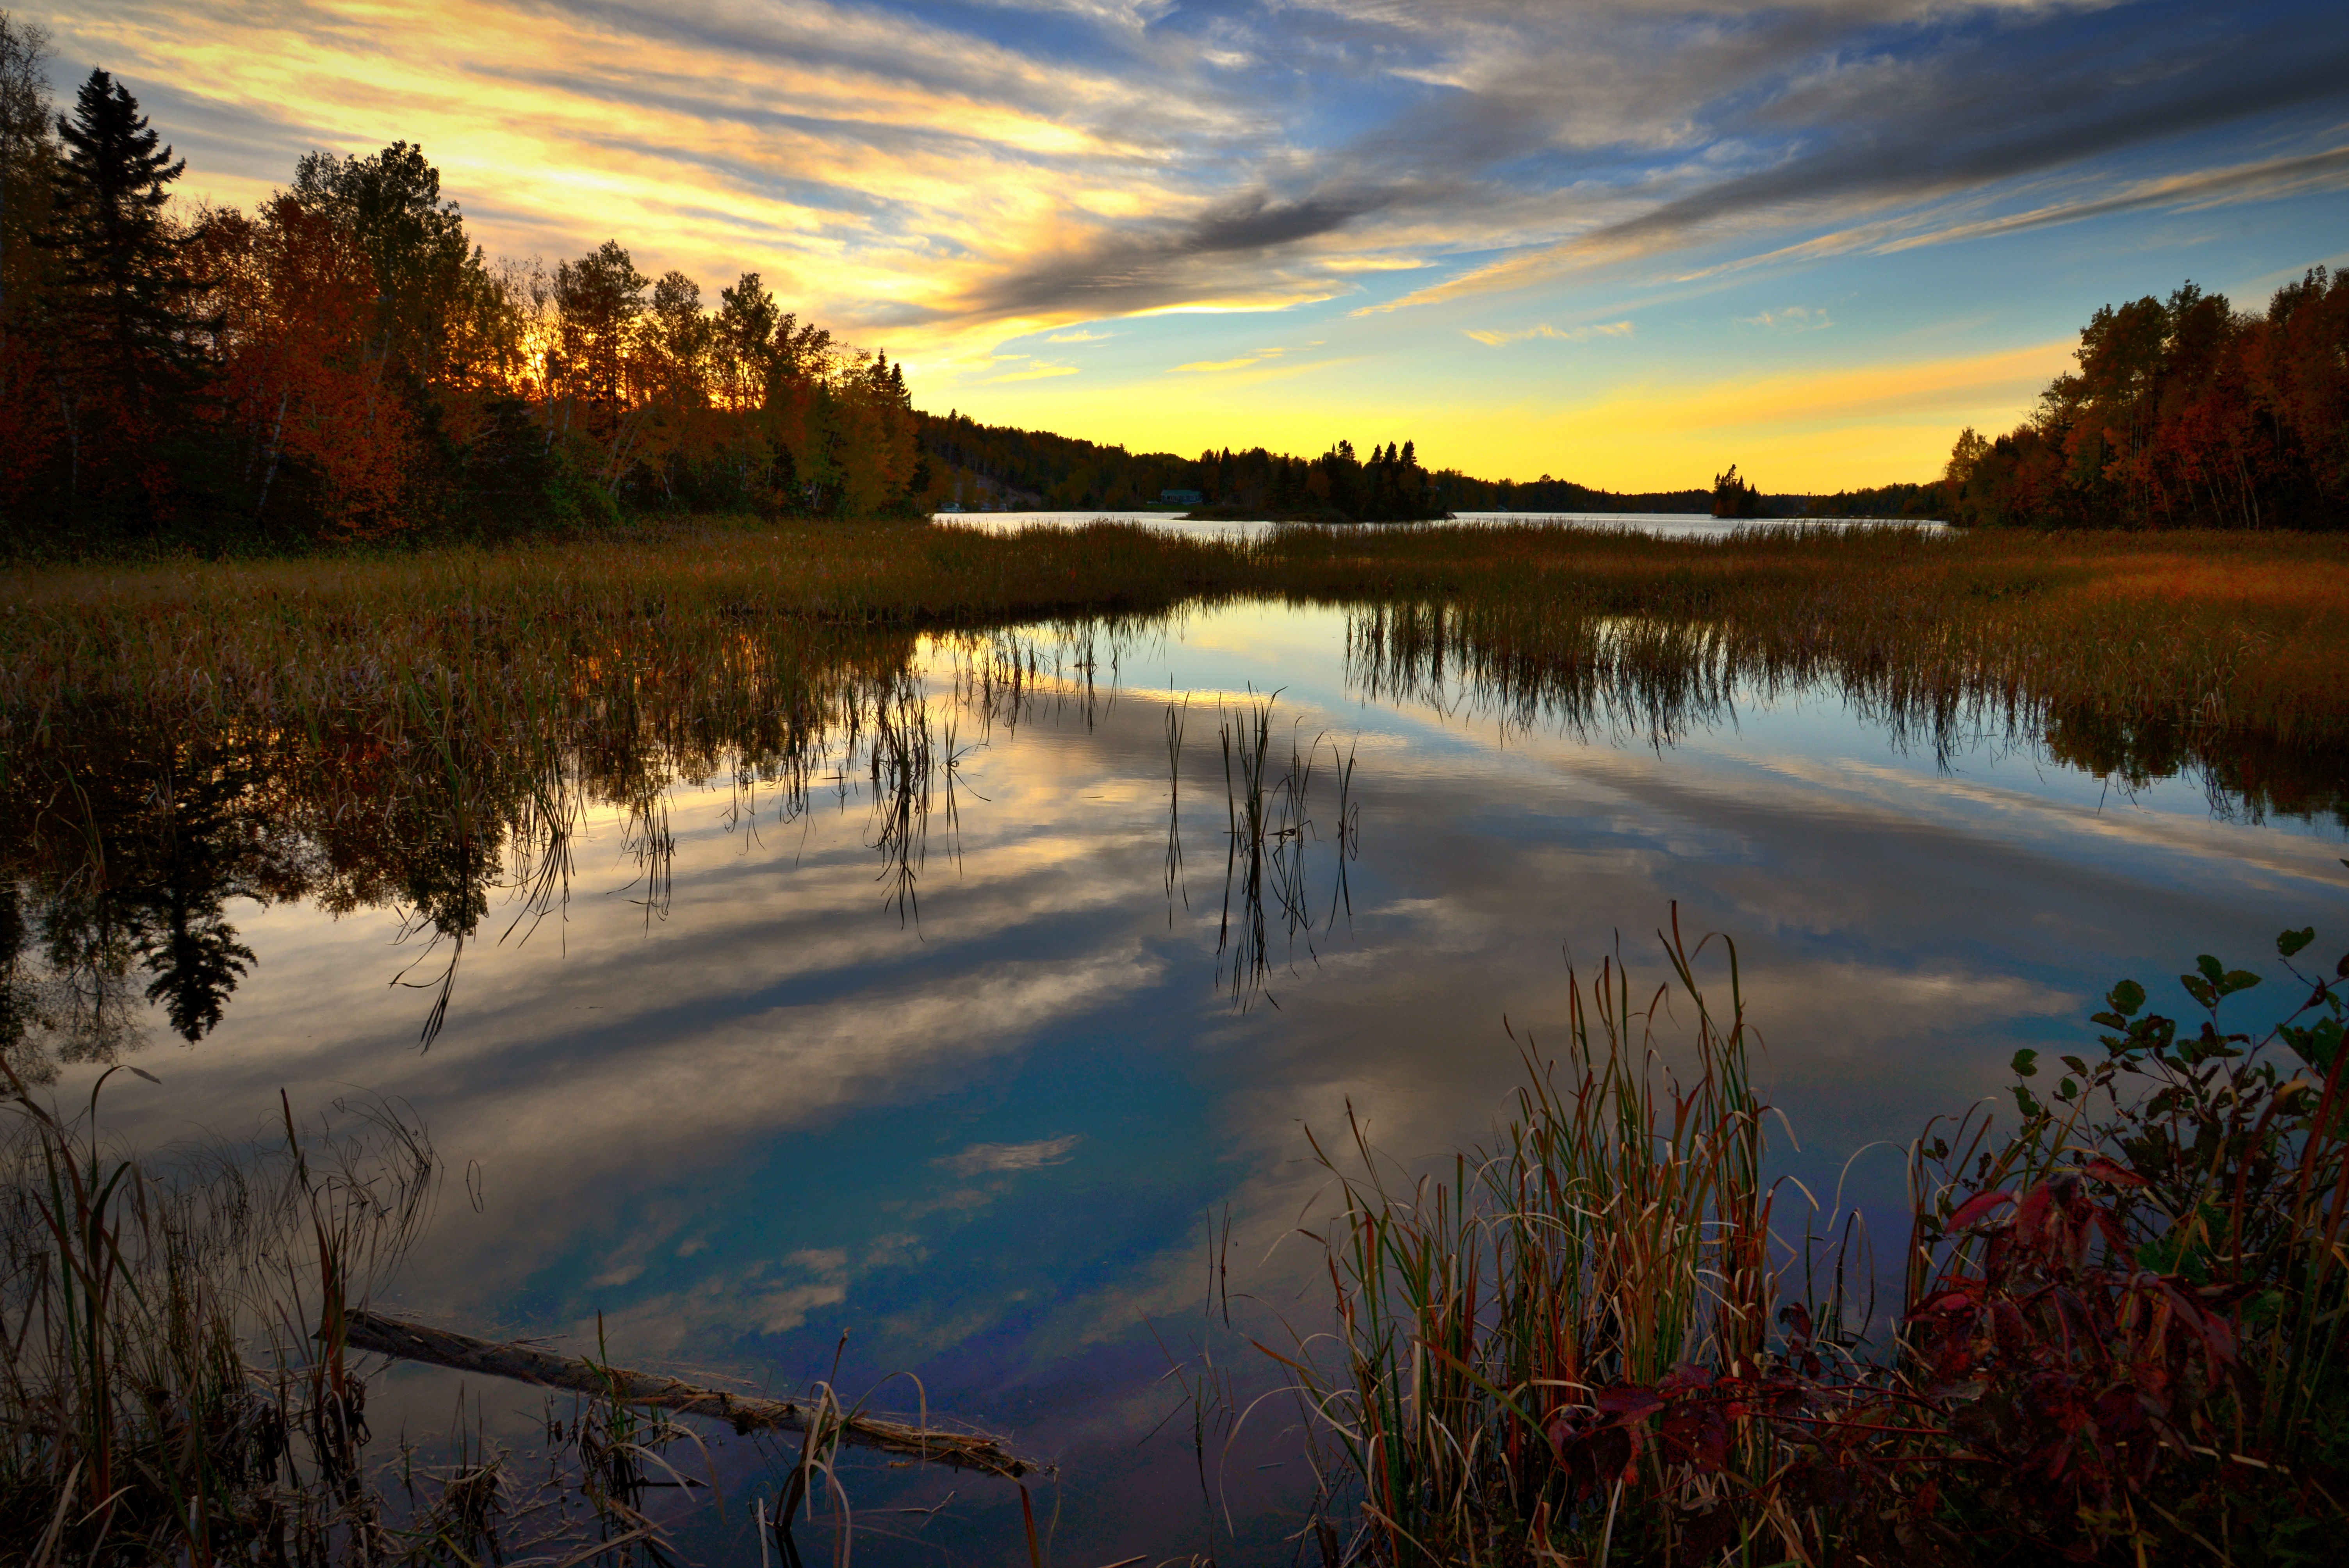
landscape, tree, nature, marsh, wilderness, light, sky, sunrise, sunset, sunlight, morning, lake, dawn, river, dusk, pond, evening, twilight, reflection, autumn, season, body of water, colors, wetland, reflections, quebec, habitat, loch, natural environment, atmospheric phenomenon